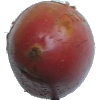
Label: Potato Red Washed 1